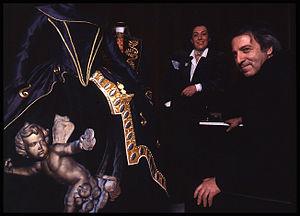
Roberto De Simone est un acteur, compositeur et musicologue italien né le 25 août 1933 à Naples.